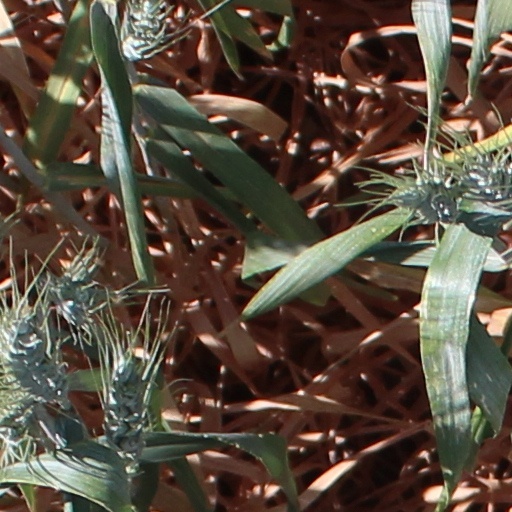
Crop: wheat